Basilica of Our Lady of Good Health

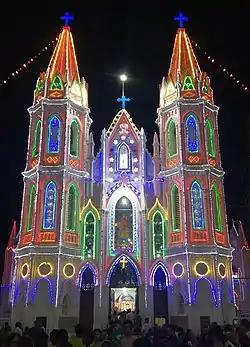
Night view of the basilica facade, facing the eastern side, Bay of Bengal

The Basilica of Our Lady of Good Health, also known as Sanctuary of Our Lady of Velankanni, is a Christian shrine located at the town of Velankanni, Tamil Nadu, India. The shrine is dedicated to the Blessed Virgin Mary.